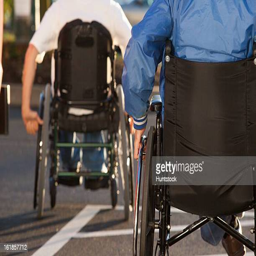
disabled men sitting in wheelchairs crossing the street